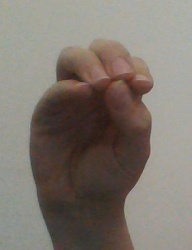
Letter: ha